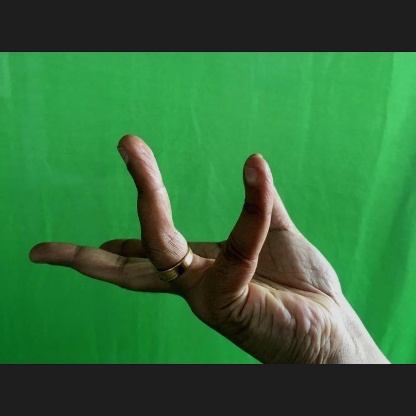
Mudra: Alapadmam